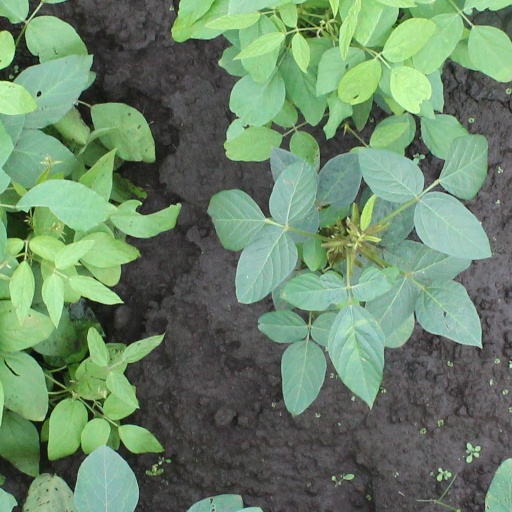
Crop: soybean